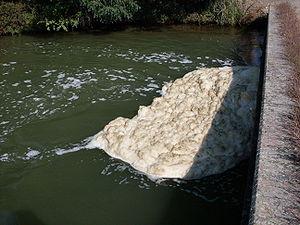
Pollution ponctuelle sur le Canal latéral à la Garonne à la hauteur de l’écluse de Lalande, Toulouse.